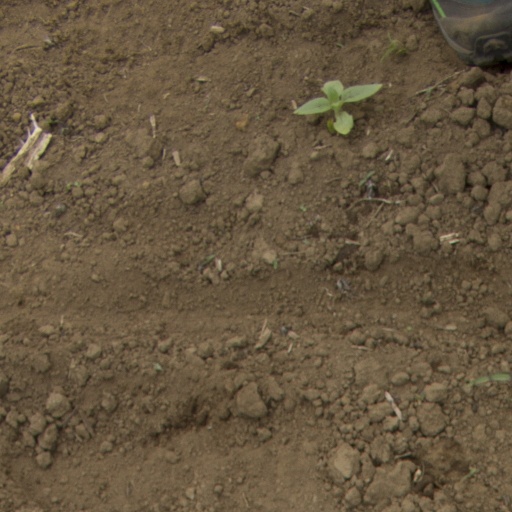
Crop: Jerusalem artichoke